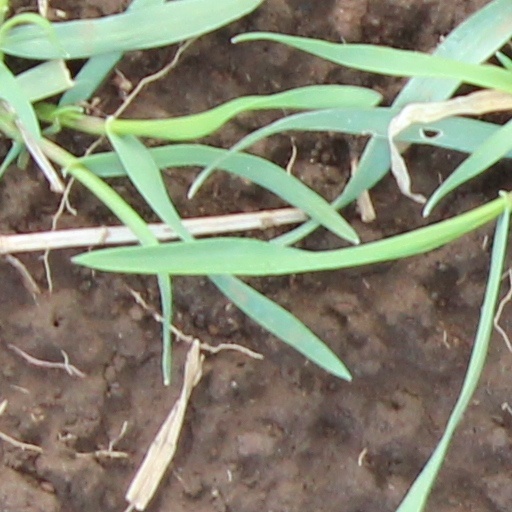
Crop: wheat